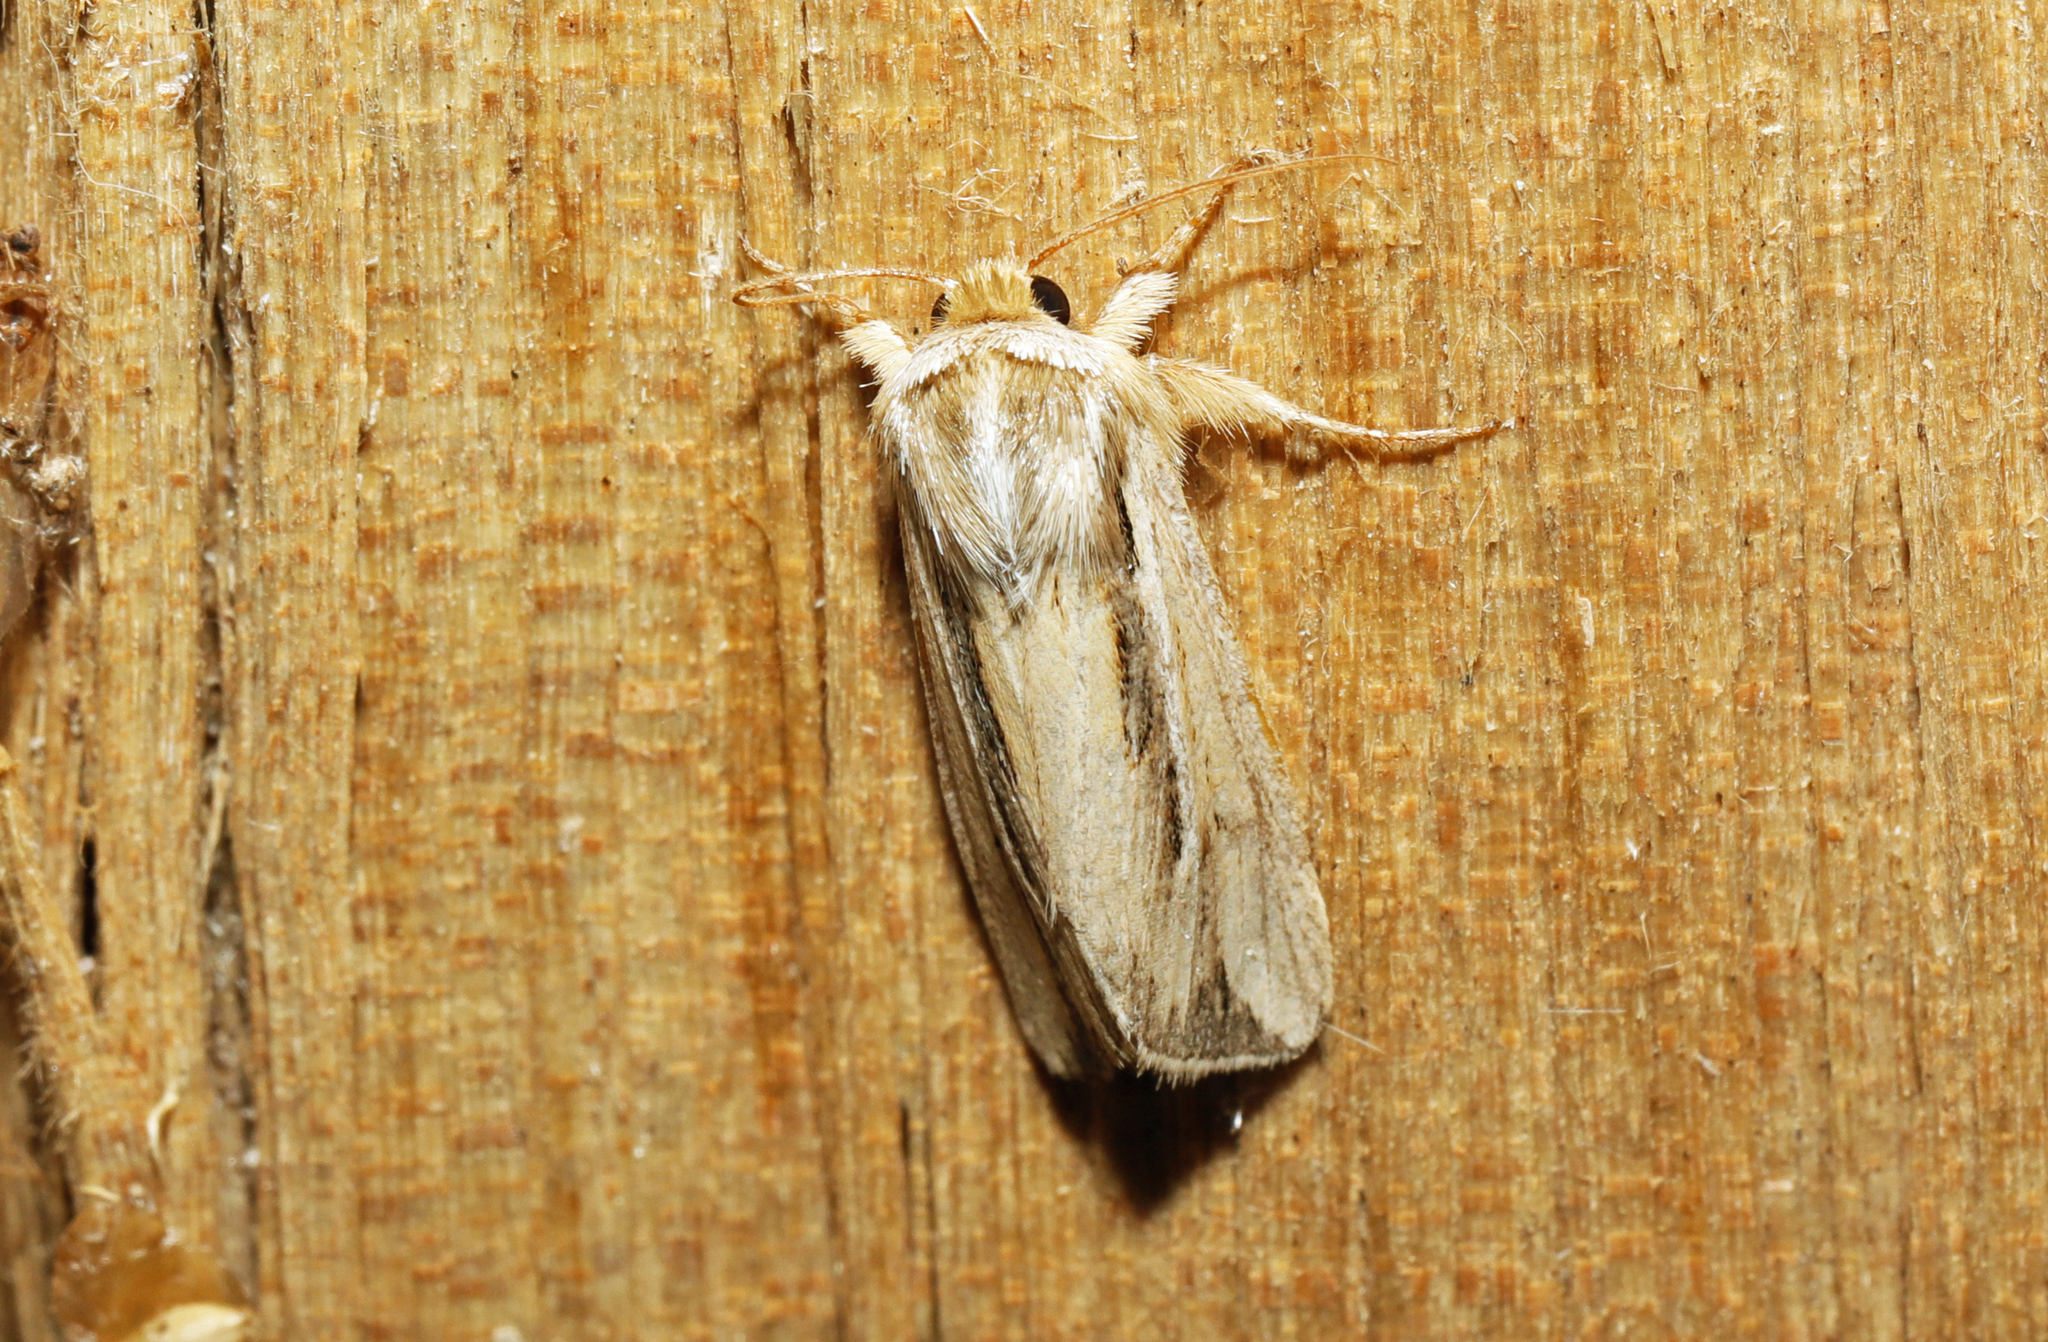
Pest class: wheathead_armyworm_Dargida_diffusa